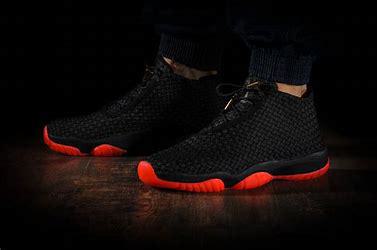
Brand: Jordan
Model: Future